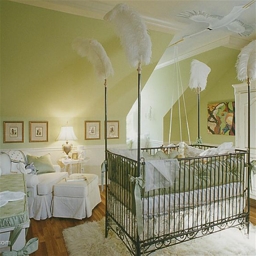
Room type: bedroom